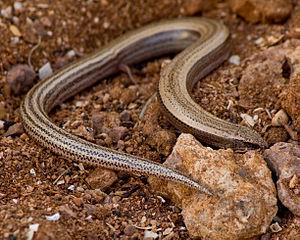
Chalcides mauritanicus est une espèce de sauriens de la famille des Scincidae.